Michael G. DeGroote School of Medicine

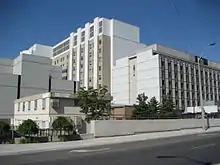
St. Joseph's Hospital, Charlton Campus.

The school is located at McMaster University's main campus in Hamilton, Ontario, housed within the Michael G. DeGroote Centre for Learning and Discovery, a building built in 2004 and the adjacent Health Sciences Centre. The DeGroote facility is shared with the Centre for Function Genomics, Centre for Gene Therapeutics, Institute for Cancer and Stem Cell Biology Research, Robert E. Fitzhenry Vector Laboratory, Centre for Asthma and Allergy Research (Allergen) and North American Headquarters for West Nile studies, as well as the Bachelor of Health Sciences undergraduate program.